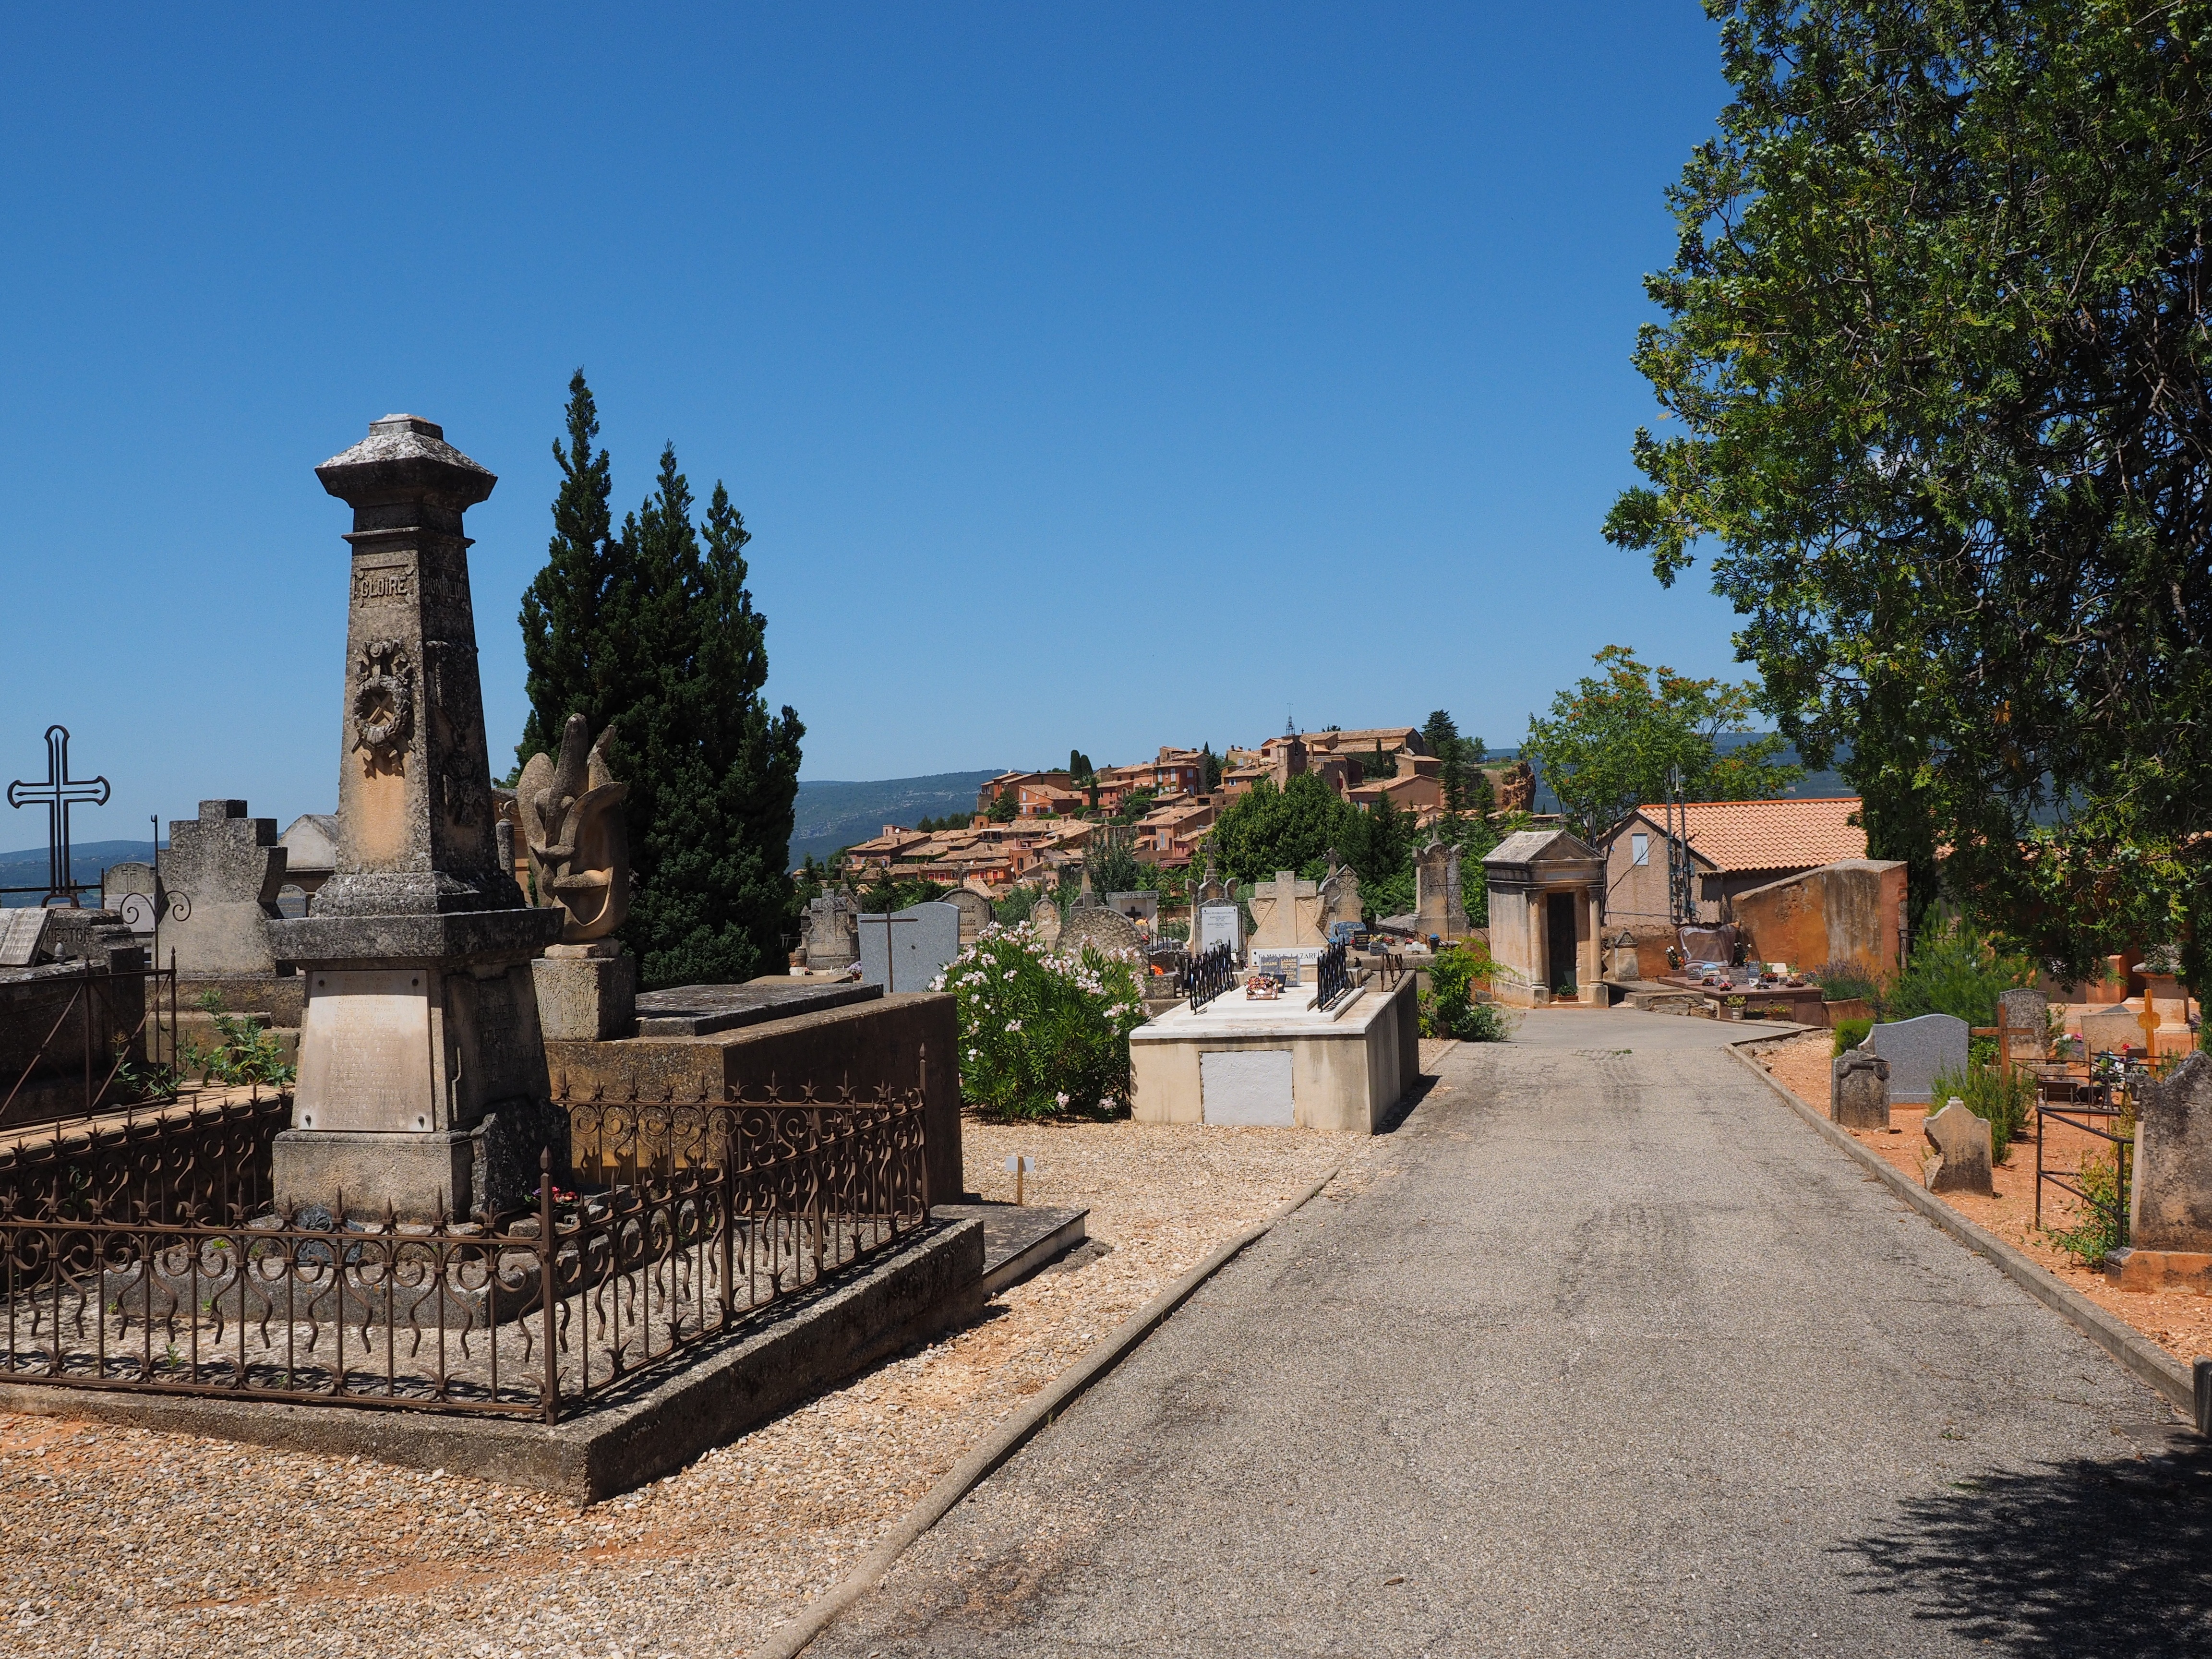
architecture, town, old, stone, monument, vacation, plaza, religion, landmark, memory, rest, cross, cemetery, tombstone, death, places of interest, grave, religious, memorial, gravestone, faith, loneliness, headstone, commemorate, christianity, town square, monumental, bury, tomb, die, estate, roussillon, graves, churchyard, silent, historically, tomb figure, mourning, farewell, monuments, funeral, eternity, survivors, resting place, deceased, grave stones, memorial stone, grabschmuck, burial ground, old cemetery, blumenschmunk, funeral place, final resting place, family grave, been thinking, god's acre, leichenhof, secular rite, ancient history